Salvatore Pelligra

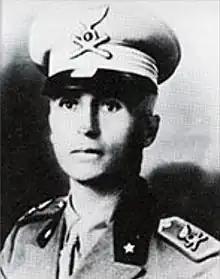

Salvatore Pelligra (22 May 1891 – 1 October 1943) was an Italian general during World War II. He was brother of General Raffaele Pelligra, who commanded the Guardia di Finanza from 1947 to 1953.